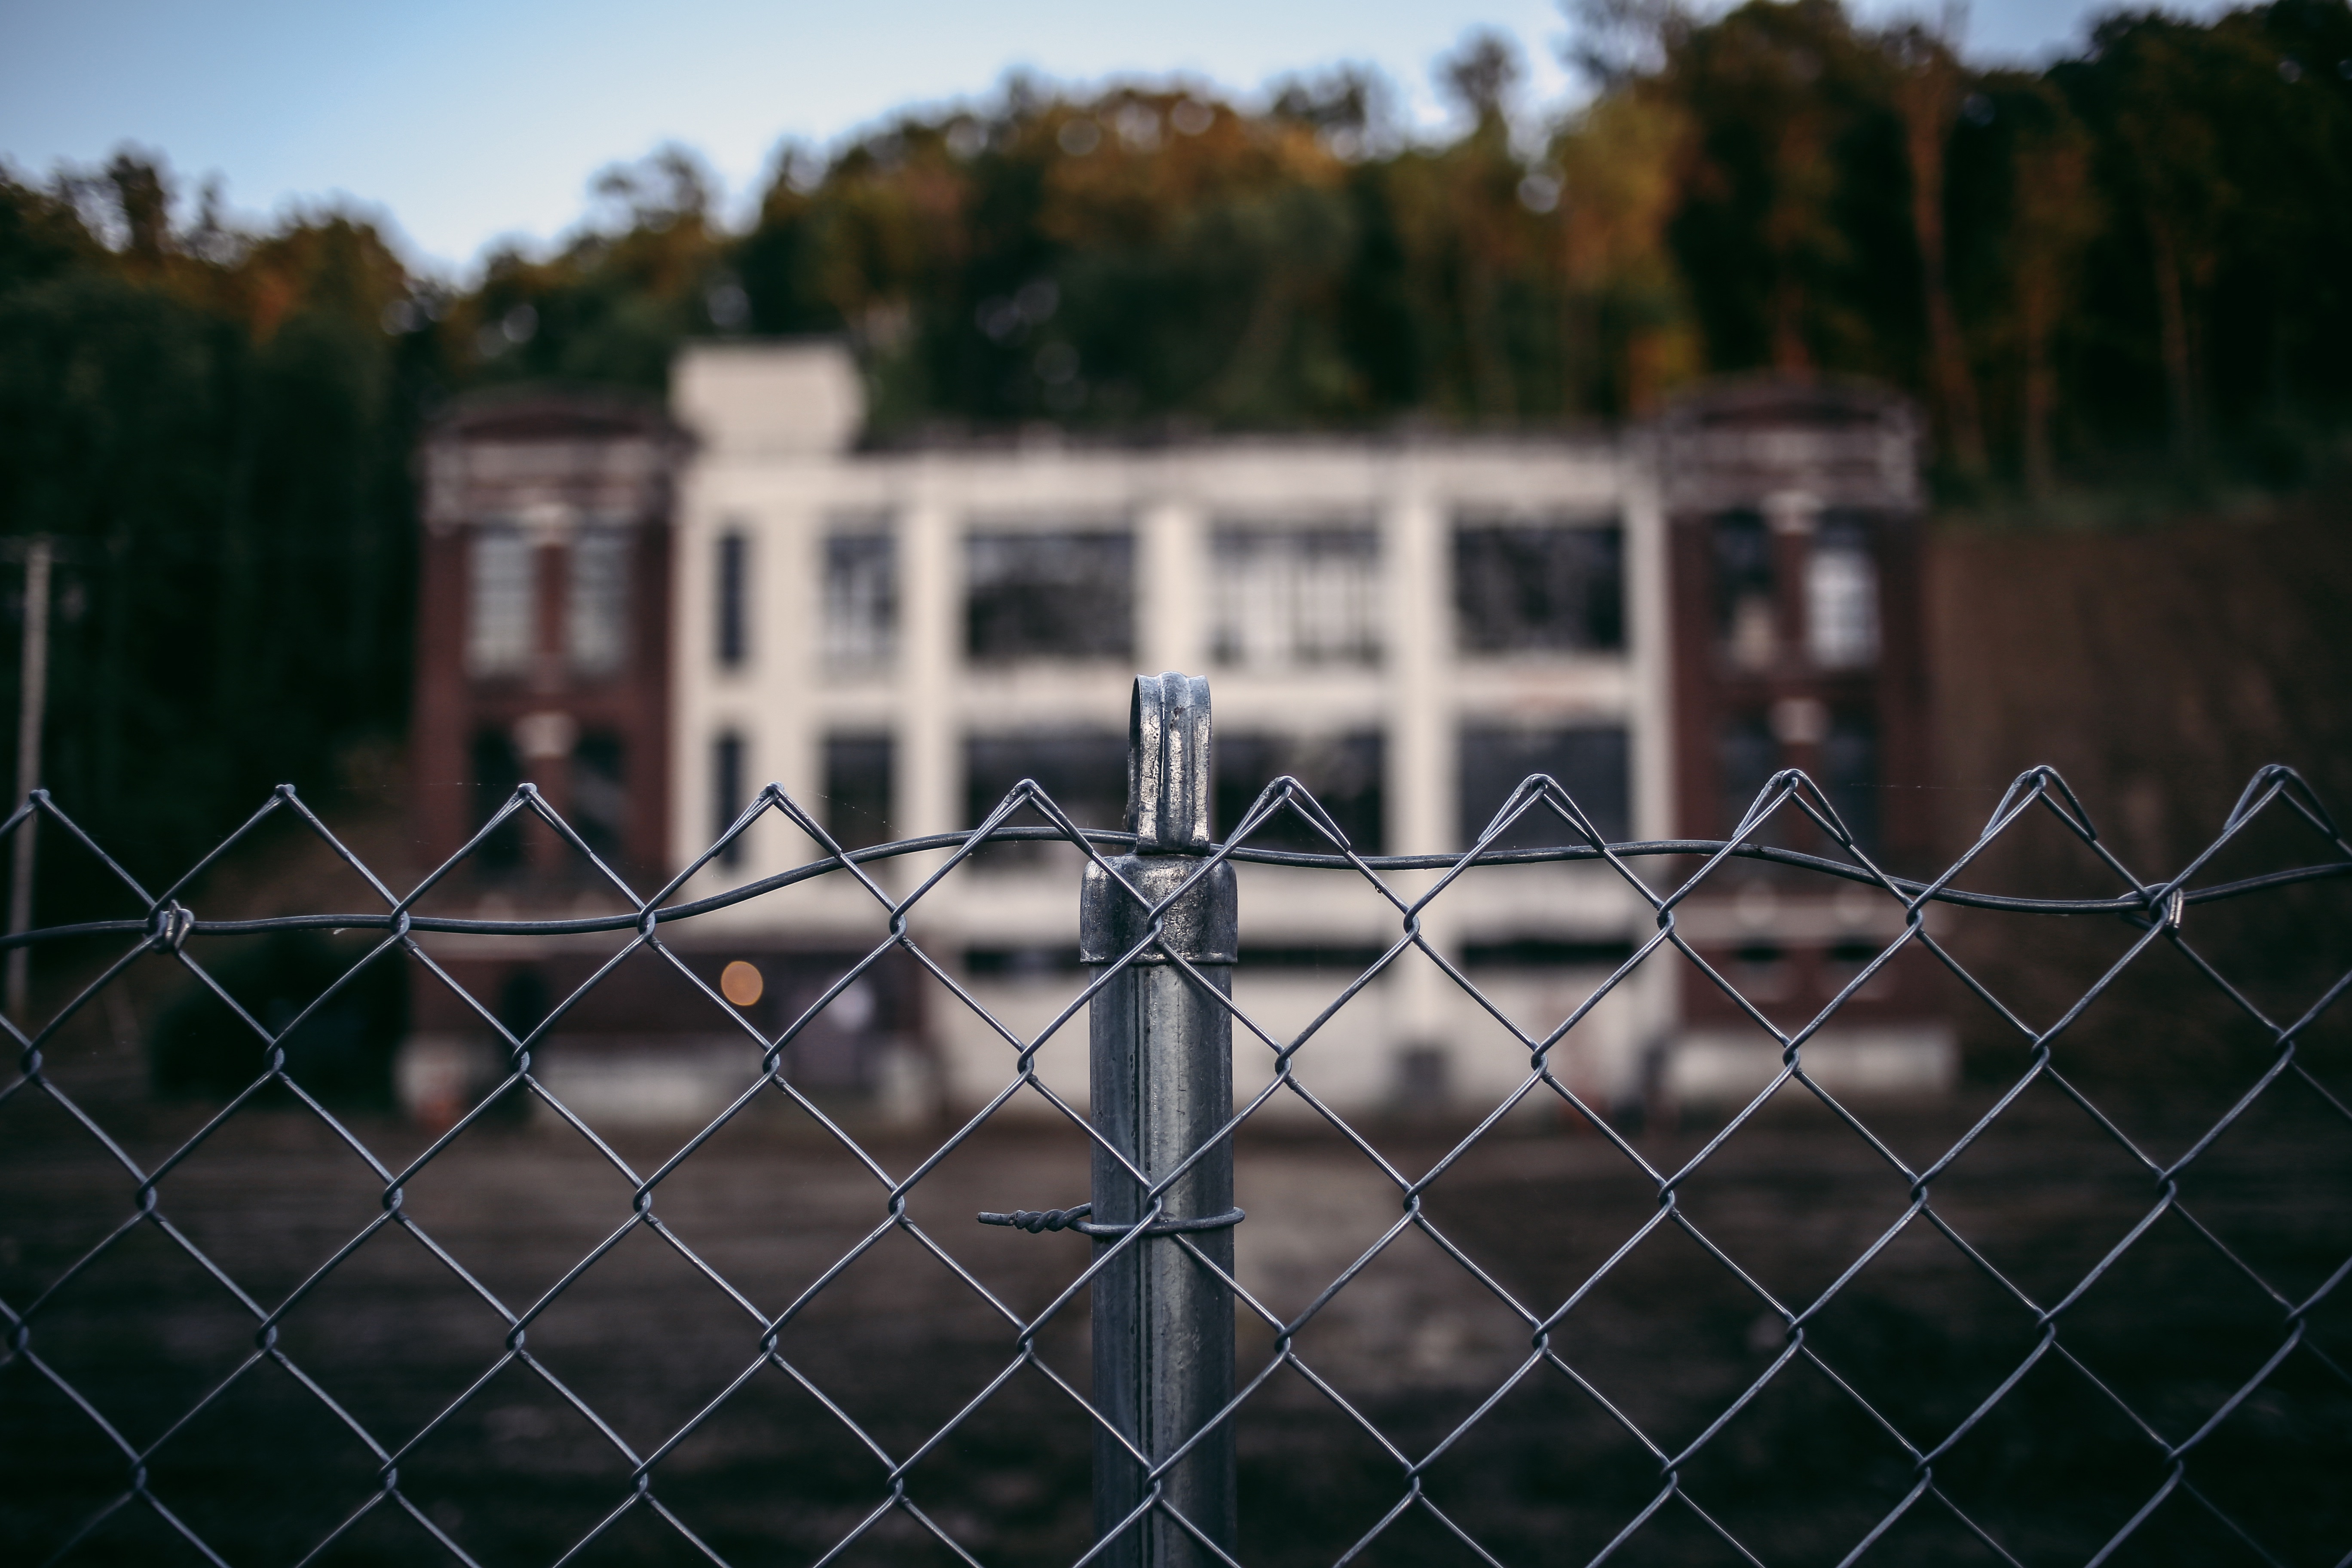
tree, fence, sunlight, building, wall, construction, reflection, chainlink fence, outdoor structure, home fencing